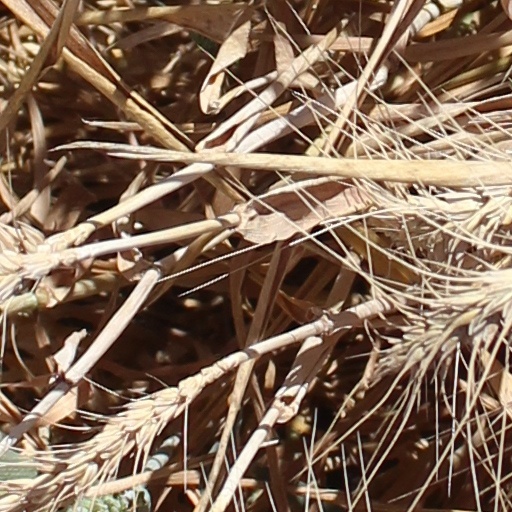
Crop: wheat